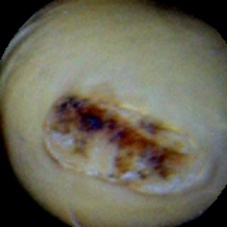
Label: Spotted